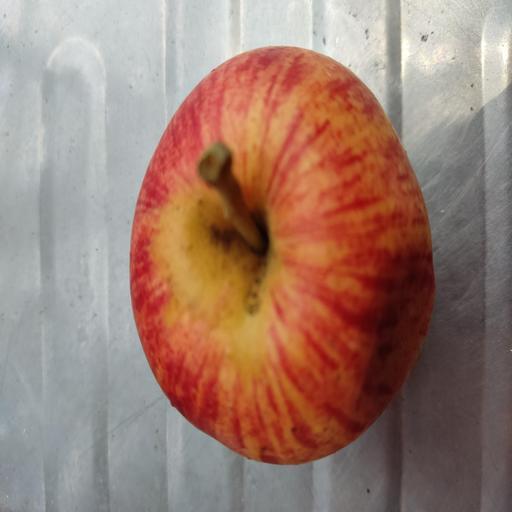
Crop type: Apple_Gala